WCHI-FM

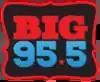
"Big 95.5" logo (2015–2020)

On January 5, 2015, at 12 p.m., WNUA flipped to country as "Big 95.5", giving WUSN its first local competitor since WKXK in 1997. The first song on "Big" was "This Is How We Roll" by Florida Georgia Line.